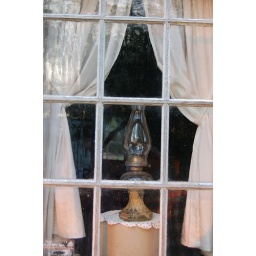
A kerosene lamp in the window of the Moon log cabin